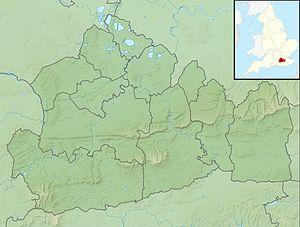
Virginia Water Lake est un lac artificiel situé dans la partie sud du Windsor Great Park, à la limite entre le Surrey et le Berkshire. Il tient son nom d'un petit cours d'eau qui l'alimente.